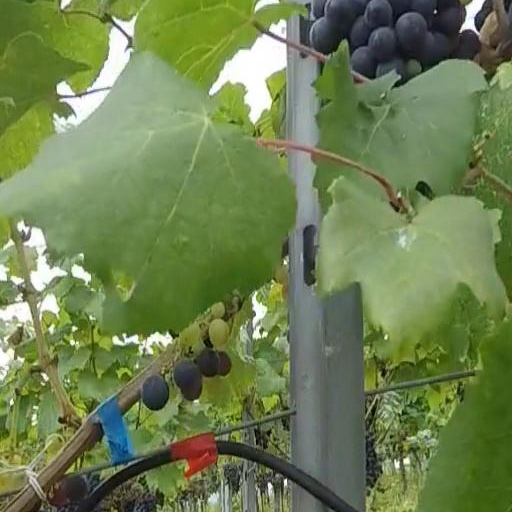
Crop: grape